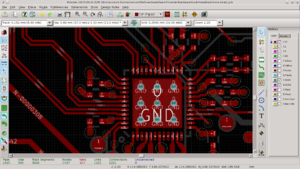
KiCad est une suite logicielle libre de conception pour l'électronique pour le dessin de schémas électroniques et la conception de circuits imprimés. KiCad est publié sous licence GNU GPL.